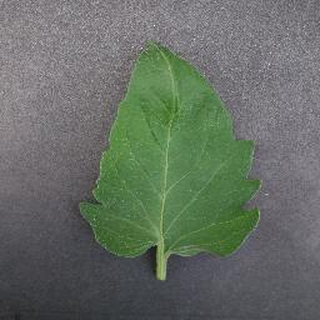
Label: healthy_tomato